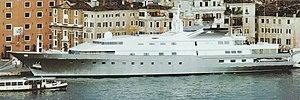
Adnan Bin Mohammed Bin Khalid Khashoggi, né le 25 juillet 1935 à La Mecque et mort le 6 juin 2017 à Lambeth, est un homme d'affaires saoudien. Il a été célèbre pour son style de vie flamboyant et ses contrats d'armement qui lui rapportèrent de confortables commissions.